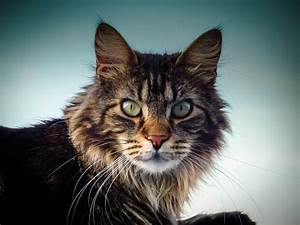
Label: gatto